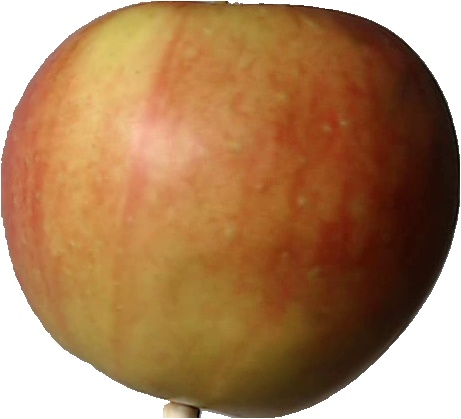
Label: apple_red_2